Watford DC line

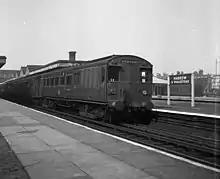
An "Oerlikon" electric train at Harrow and Wealdstone (1956)

The original electrification was on a fourth rail system, similar to that now used by London Underground, which allowed LER trains to use the new line. Power was supplied from the railway's own power station at Stonebridge Park until the 1960s when it was closed, after which it has been obtained from public supplies. As originally installed, there was provision for interconnection of the high voltage section of the power station to adjacent public supplies for output or intake but this ceased when national supplies were standardised at 50 Hz.